Wadenhoe

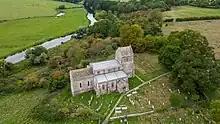
Wadenhoe Church

The church of St. Michael and All Angels is within the Oundle Deanery, in the Peterborough diocese. The church consists of chancel 27 ft. by 16 ft. with a modern vestry on the south side, clearstoried nave 36 ft. 6 in. by 19 ft., north and south aisles each 12 ft. 6 in. wide, north porch, and west tower with saddleback roof 15 ft. by 14 ft. 6 in., all these measurements being internal.